Bob Greaves

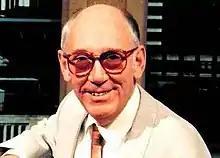

Robert Morgan Greaves (28 November 193414 March 2011) was an English journalist and broadcaster, best known as a long-serving reporter, presenter and producer for Granada Television for 35 years.